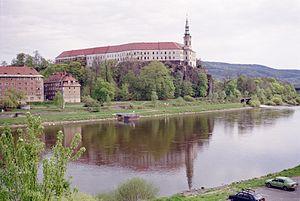
Frédéric François Chopin est un compositeur et pianiste virtuose d'ascendance franco-polonaise, né en 1810 à Żelazowa Wola, sur le territoire du duché de Varsovie, et mort en 1849 à Paris.